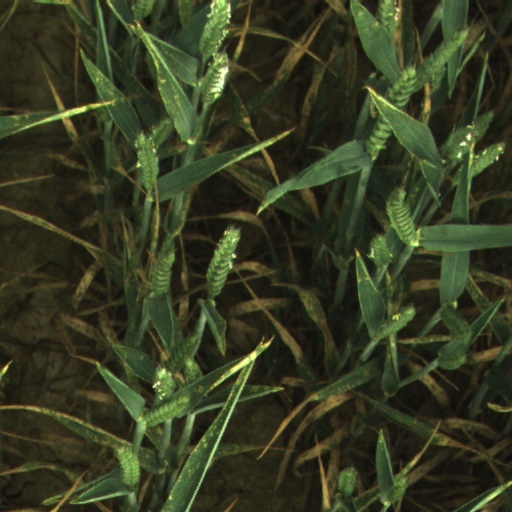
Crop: wheat